Jin Li

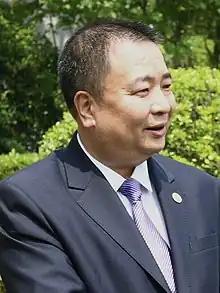

Jin Li (born 1963) is a Chinese geneticist and academic administrator, currently serving as president of Fudan University since 2021. Jin joined Fudan University from the University of Cincinnati in 2003 to serve as dean of the Fudan University School of Life Sciences. He previously served as the university's executive vice president from 2019 to 2021, vice president from 2007 to 2019, and dean of the Graduate School from 2007 to 2011.